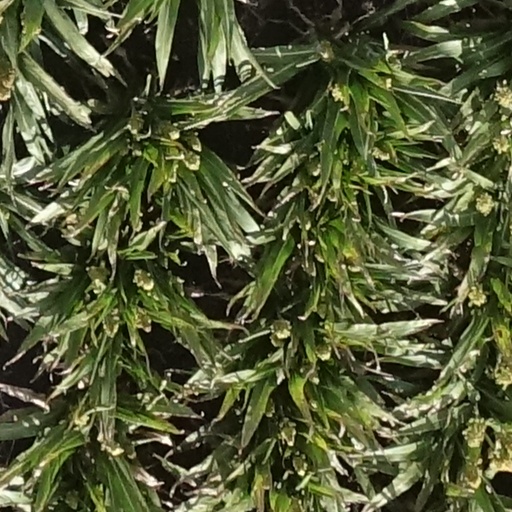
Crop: sorghum